AnsaldoBreda V250

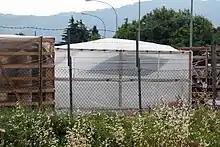
Front of a V250 in Italy

The first sets had been manufactured by March 2009, and initial tests on the Velim test circuit in the Czech Republic took place in early 2009, In April 2009 the first unit arrived in Arnhem in the Netherlands, and was towed to Amsterdam for tests.